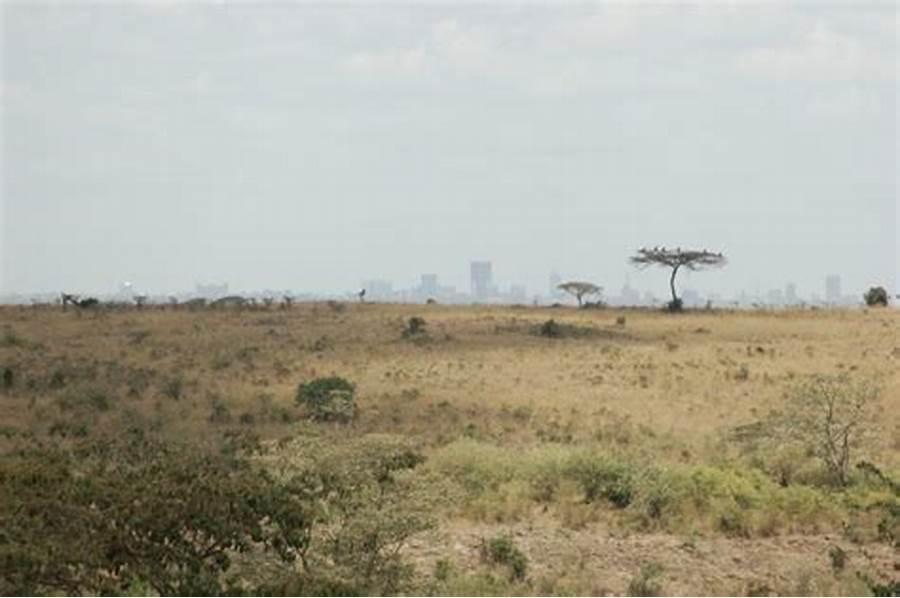
Eneo la kijografia lililokuwa na ardhi tambarare lililozungukwa na uoto wa asili, ulioota na kustawi vizuri kwa mbali ukidhihiri makazi ya watu kunakoashiria kuendelea kwa shughuli za kibinadamu katika eneo hilo.